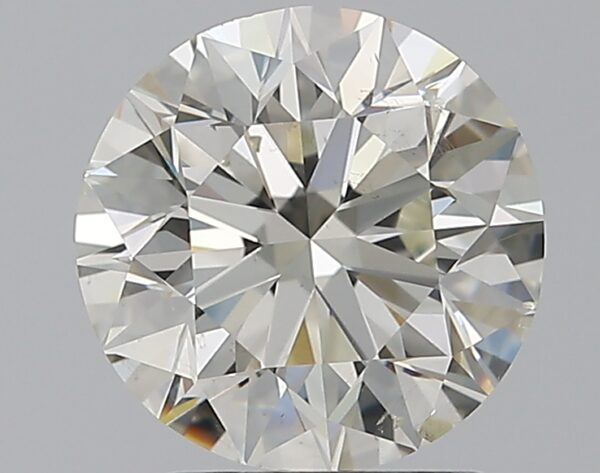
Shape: round
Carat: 2
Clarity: SI2
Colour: J
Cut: EX
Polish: EX
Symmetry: EX
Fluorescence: N
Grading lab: GIA
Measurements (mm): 7.93 x 7.99 x 5.04